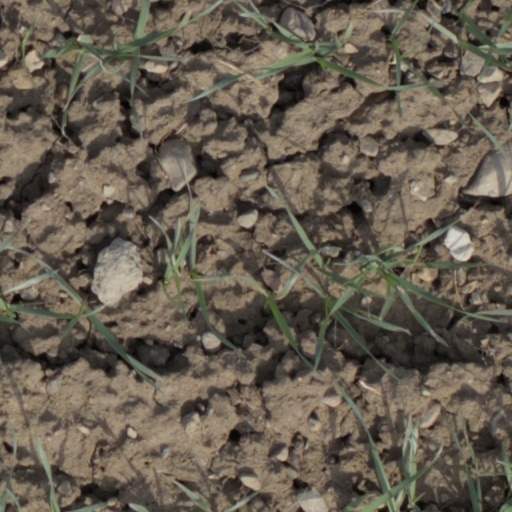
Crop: wheat